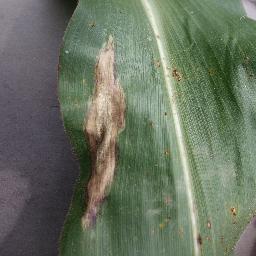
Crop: corn
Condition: (maize)_northern_blight